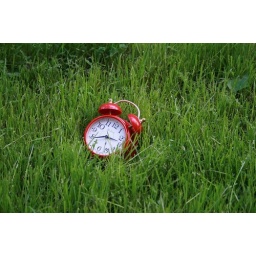
clock in the grass